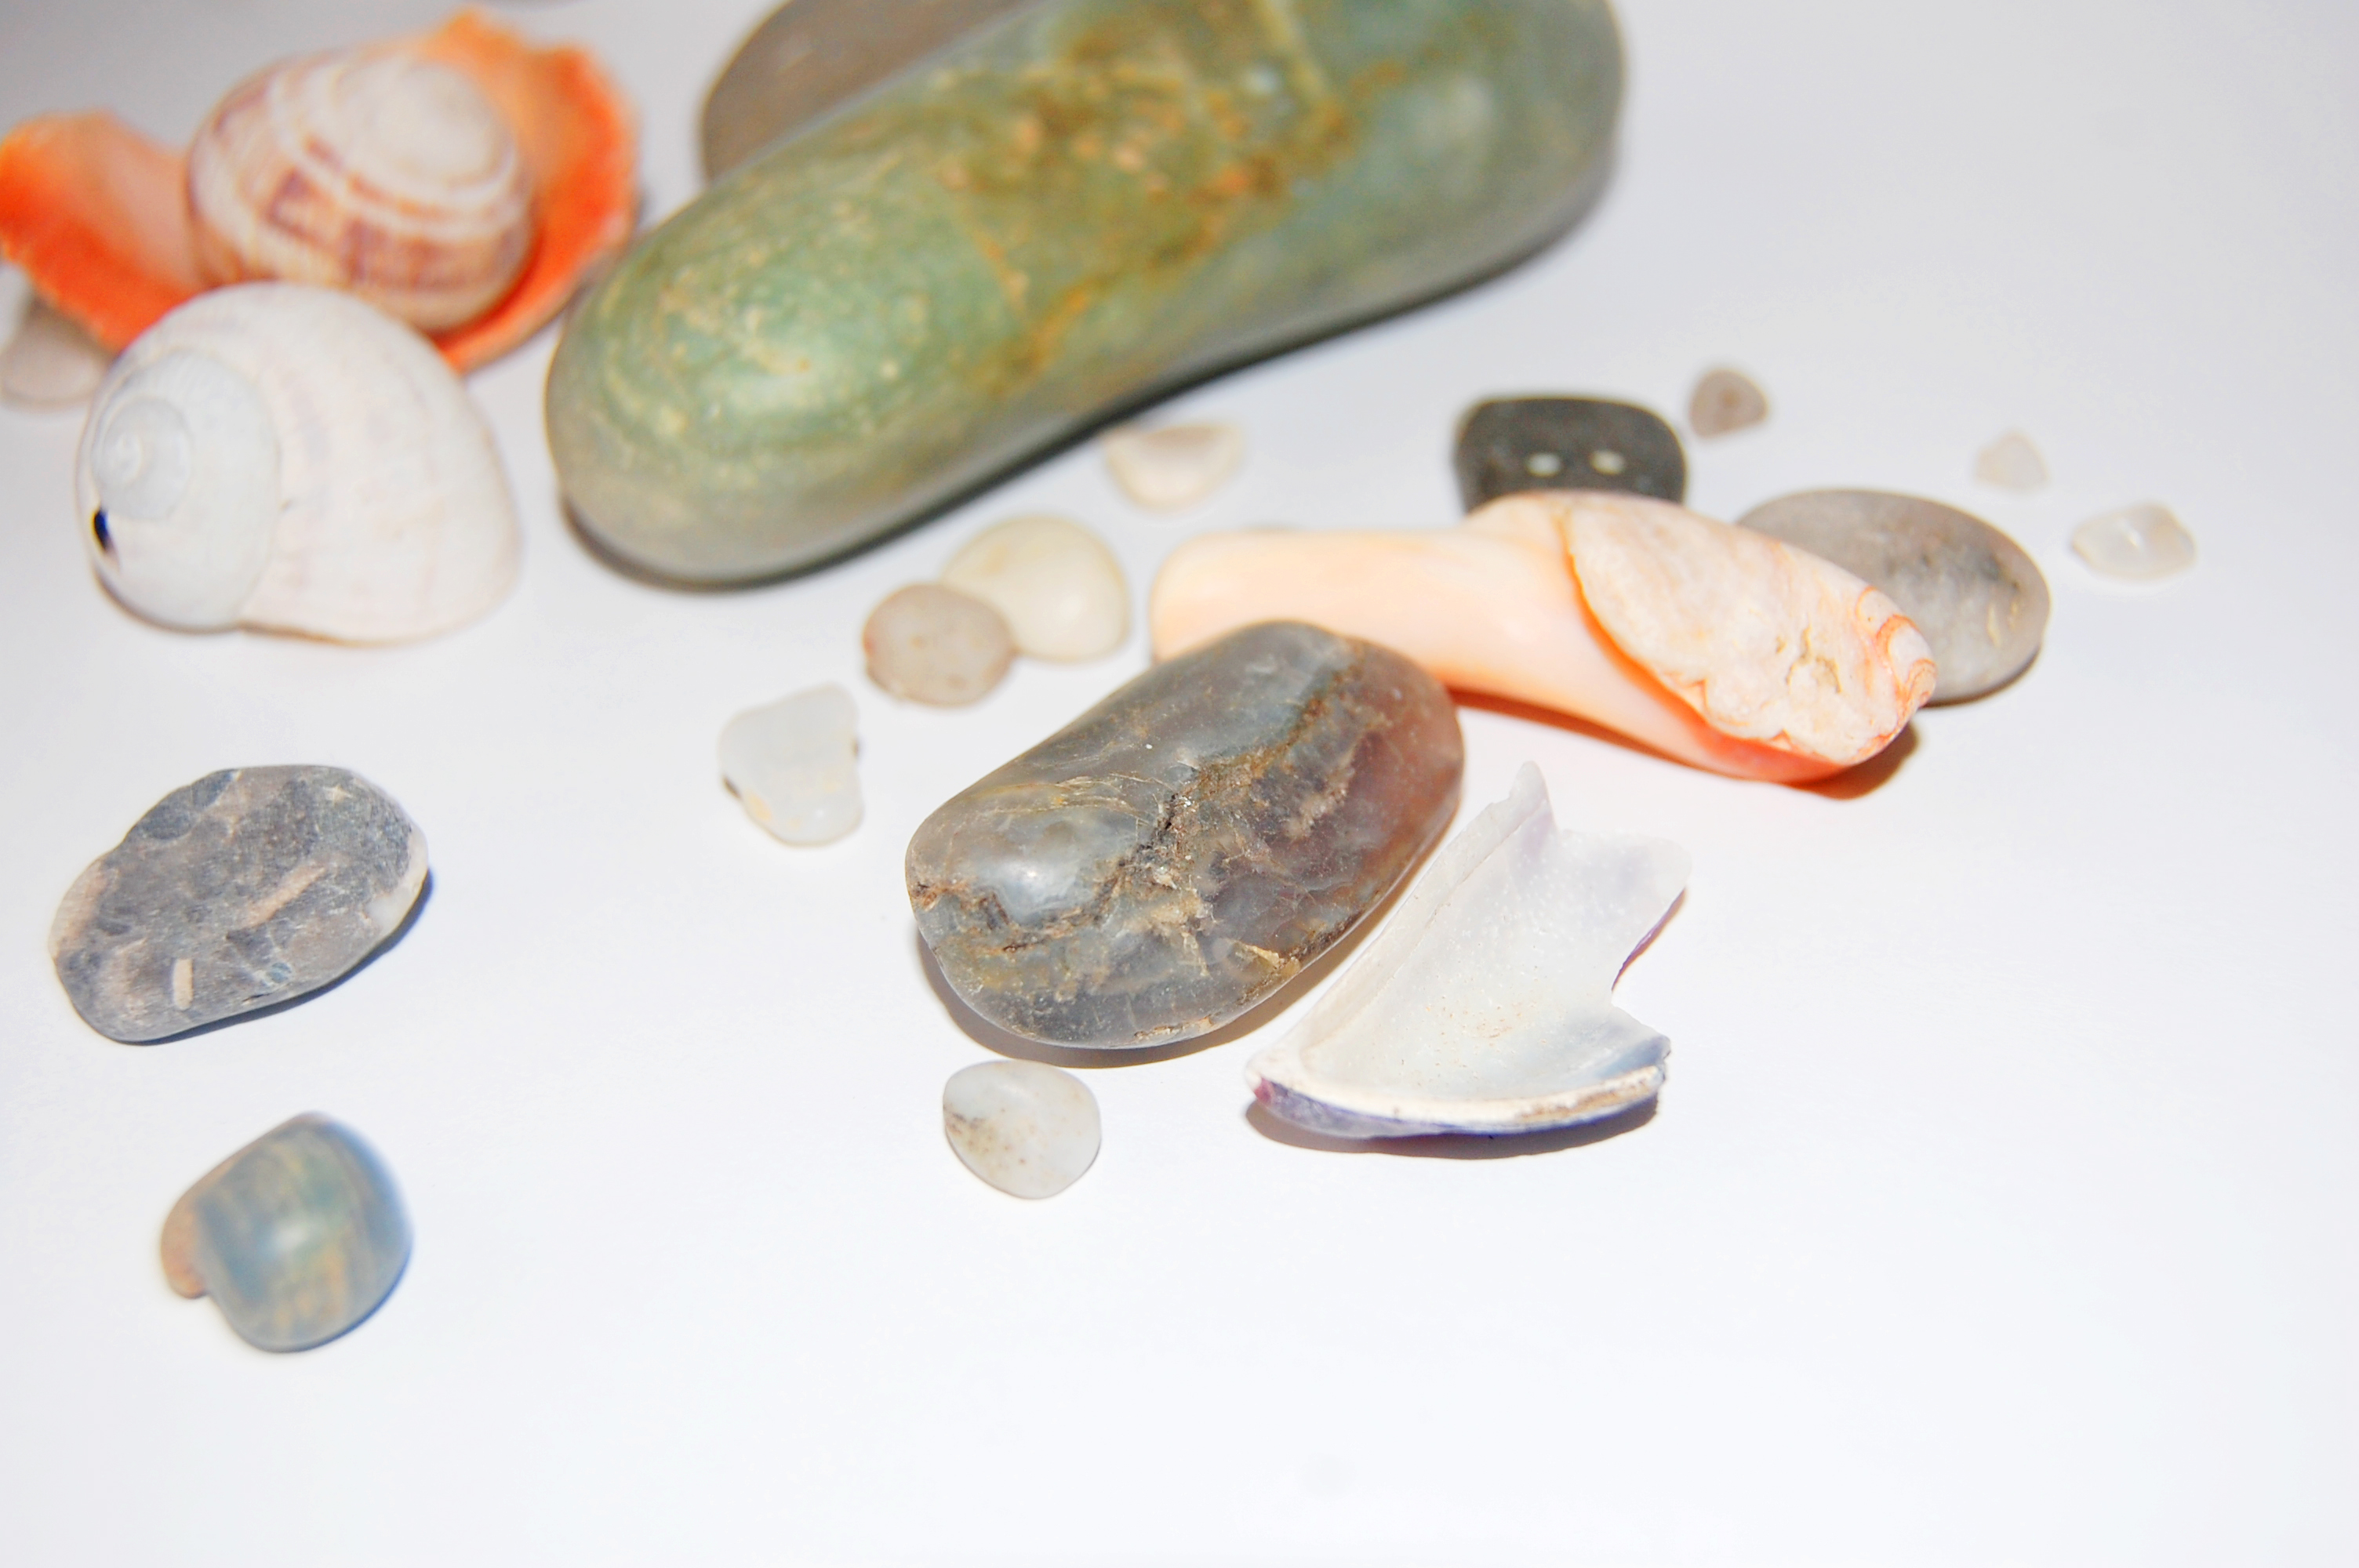
massage, stones, sea, shell, candle, manicure, background, relaxation, rest, beauty, health, spa, seashells, plastic, gemstone